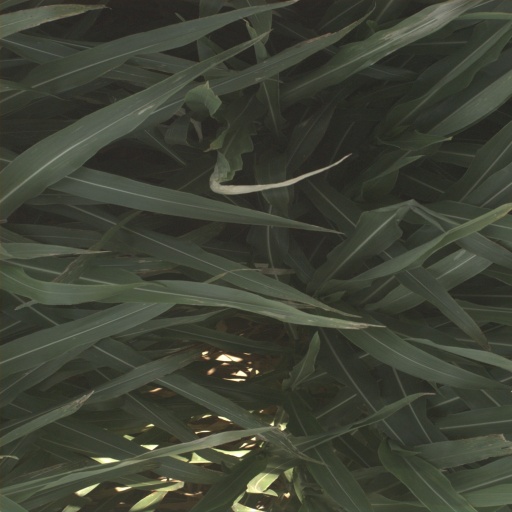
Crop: sorghum